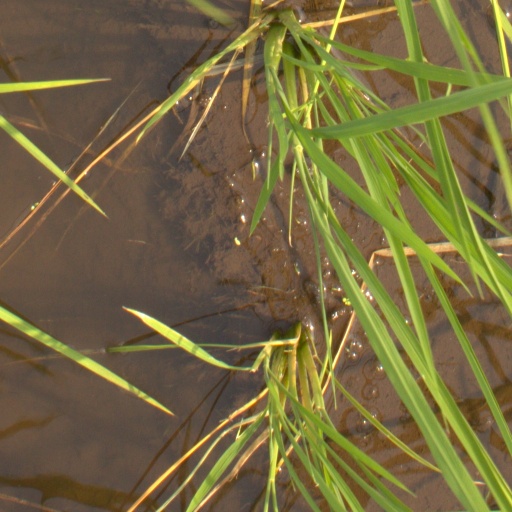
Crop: rice